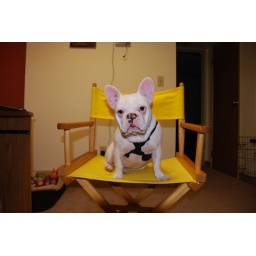
My French Bulldog sitting in the chair waiting for me to put my shoes on to go outside for a walk